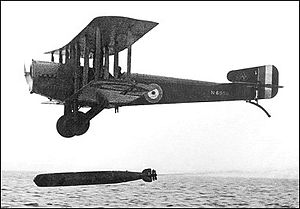
Torpedofly
Sopwith Cuckoo fra RNAS, 1917
Torpedofly var specielle fly der angreb skibe med torpedoer, der var mindre og lettere end torpedoer anvendt af ubåde og krigsskibe. Torpedofly var almindelige dengang da propelflyene dominerede luftkrigen, men er i vore dage blevet erstattet af sømålsmissiler. Maritime patruljefly og antiubådshelikoptere anvender stadig torpedoer mod ubåde, men da torpedoerne er målsøgende, klassificeres luftfartøjerne ikke som torpedofly.